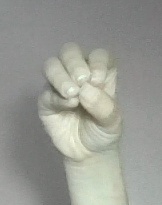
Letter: ha